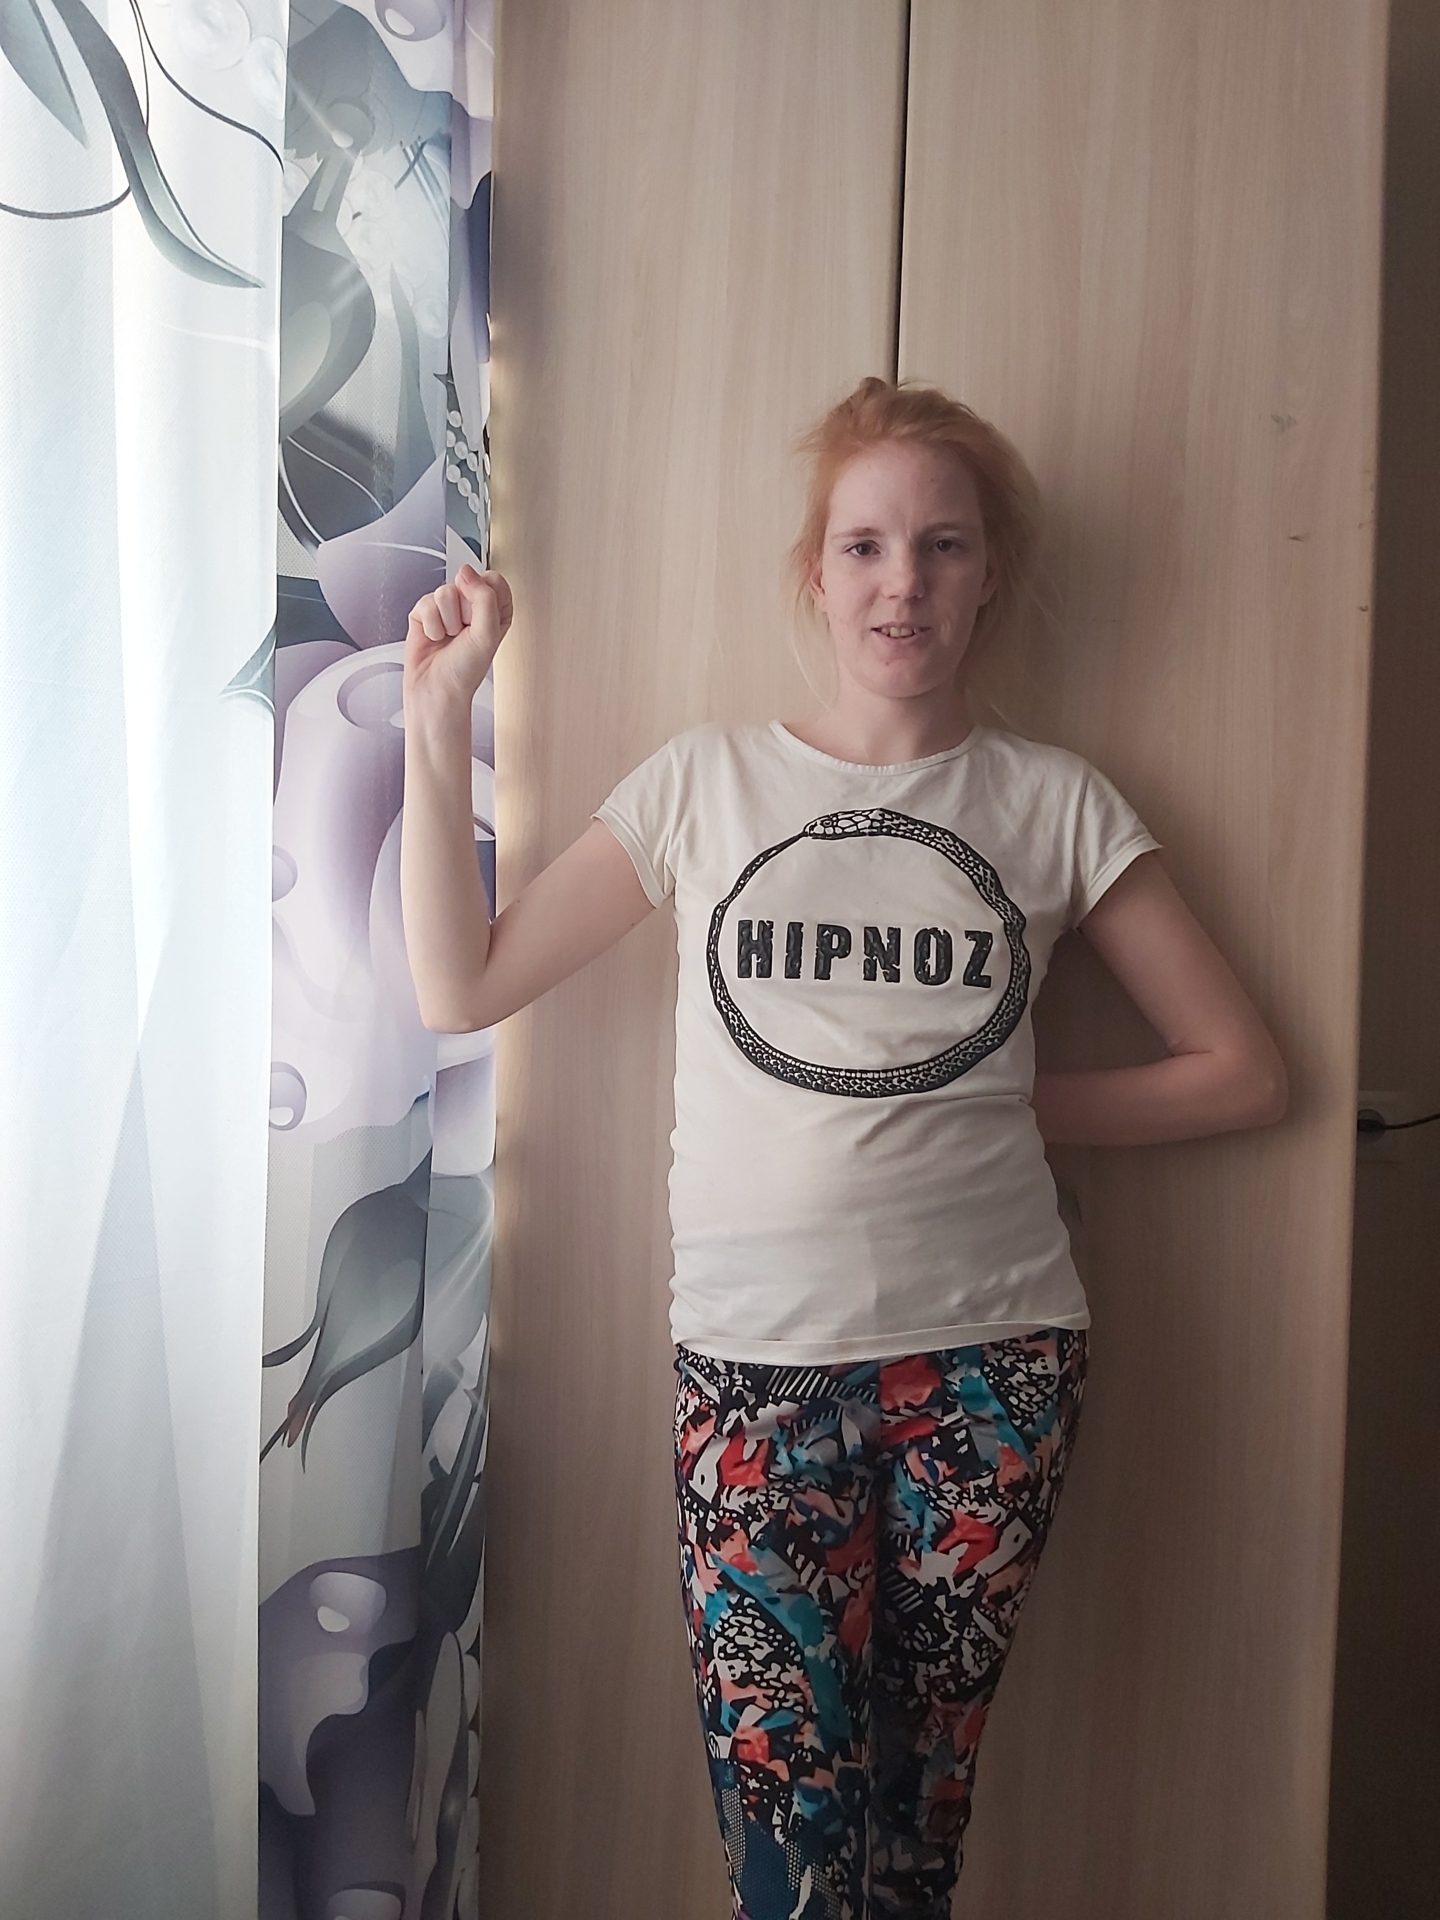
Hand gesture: fist